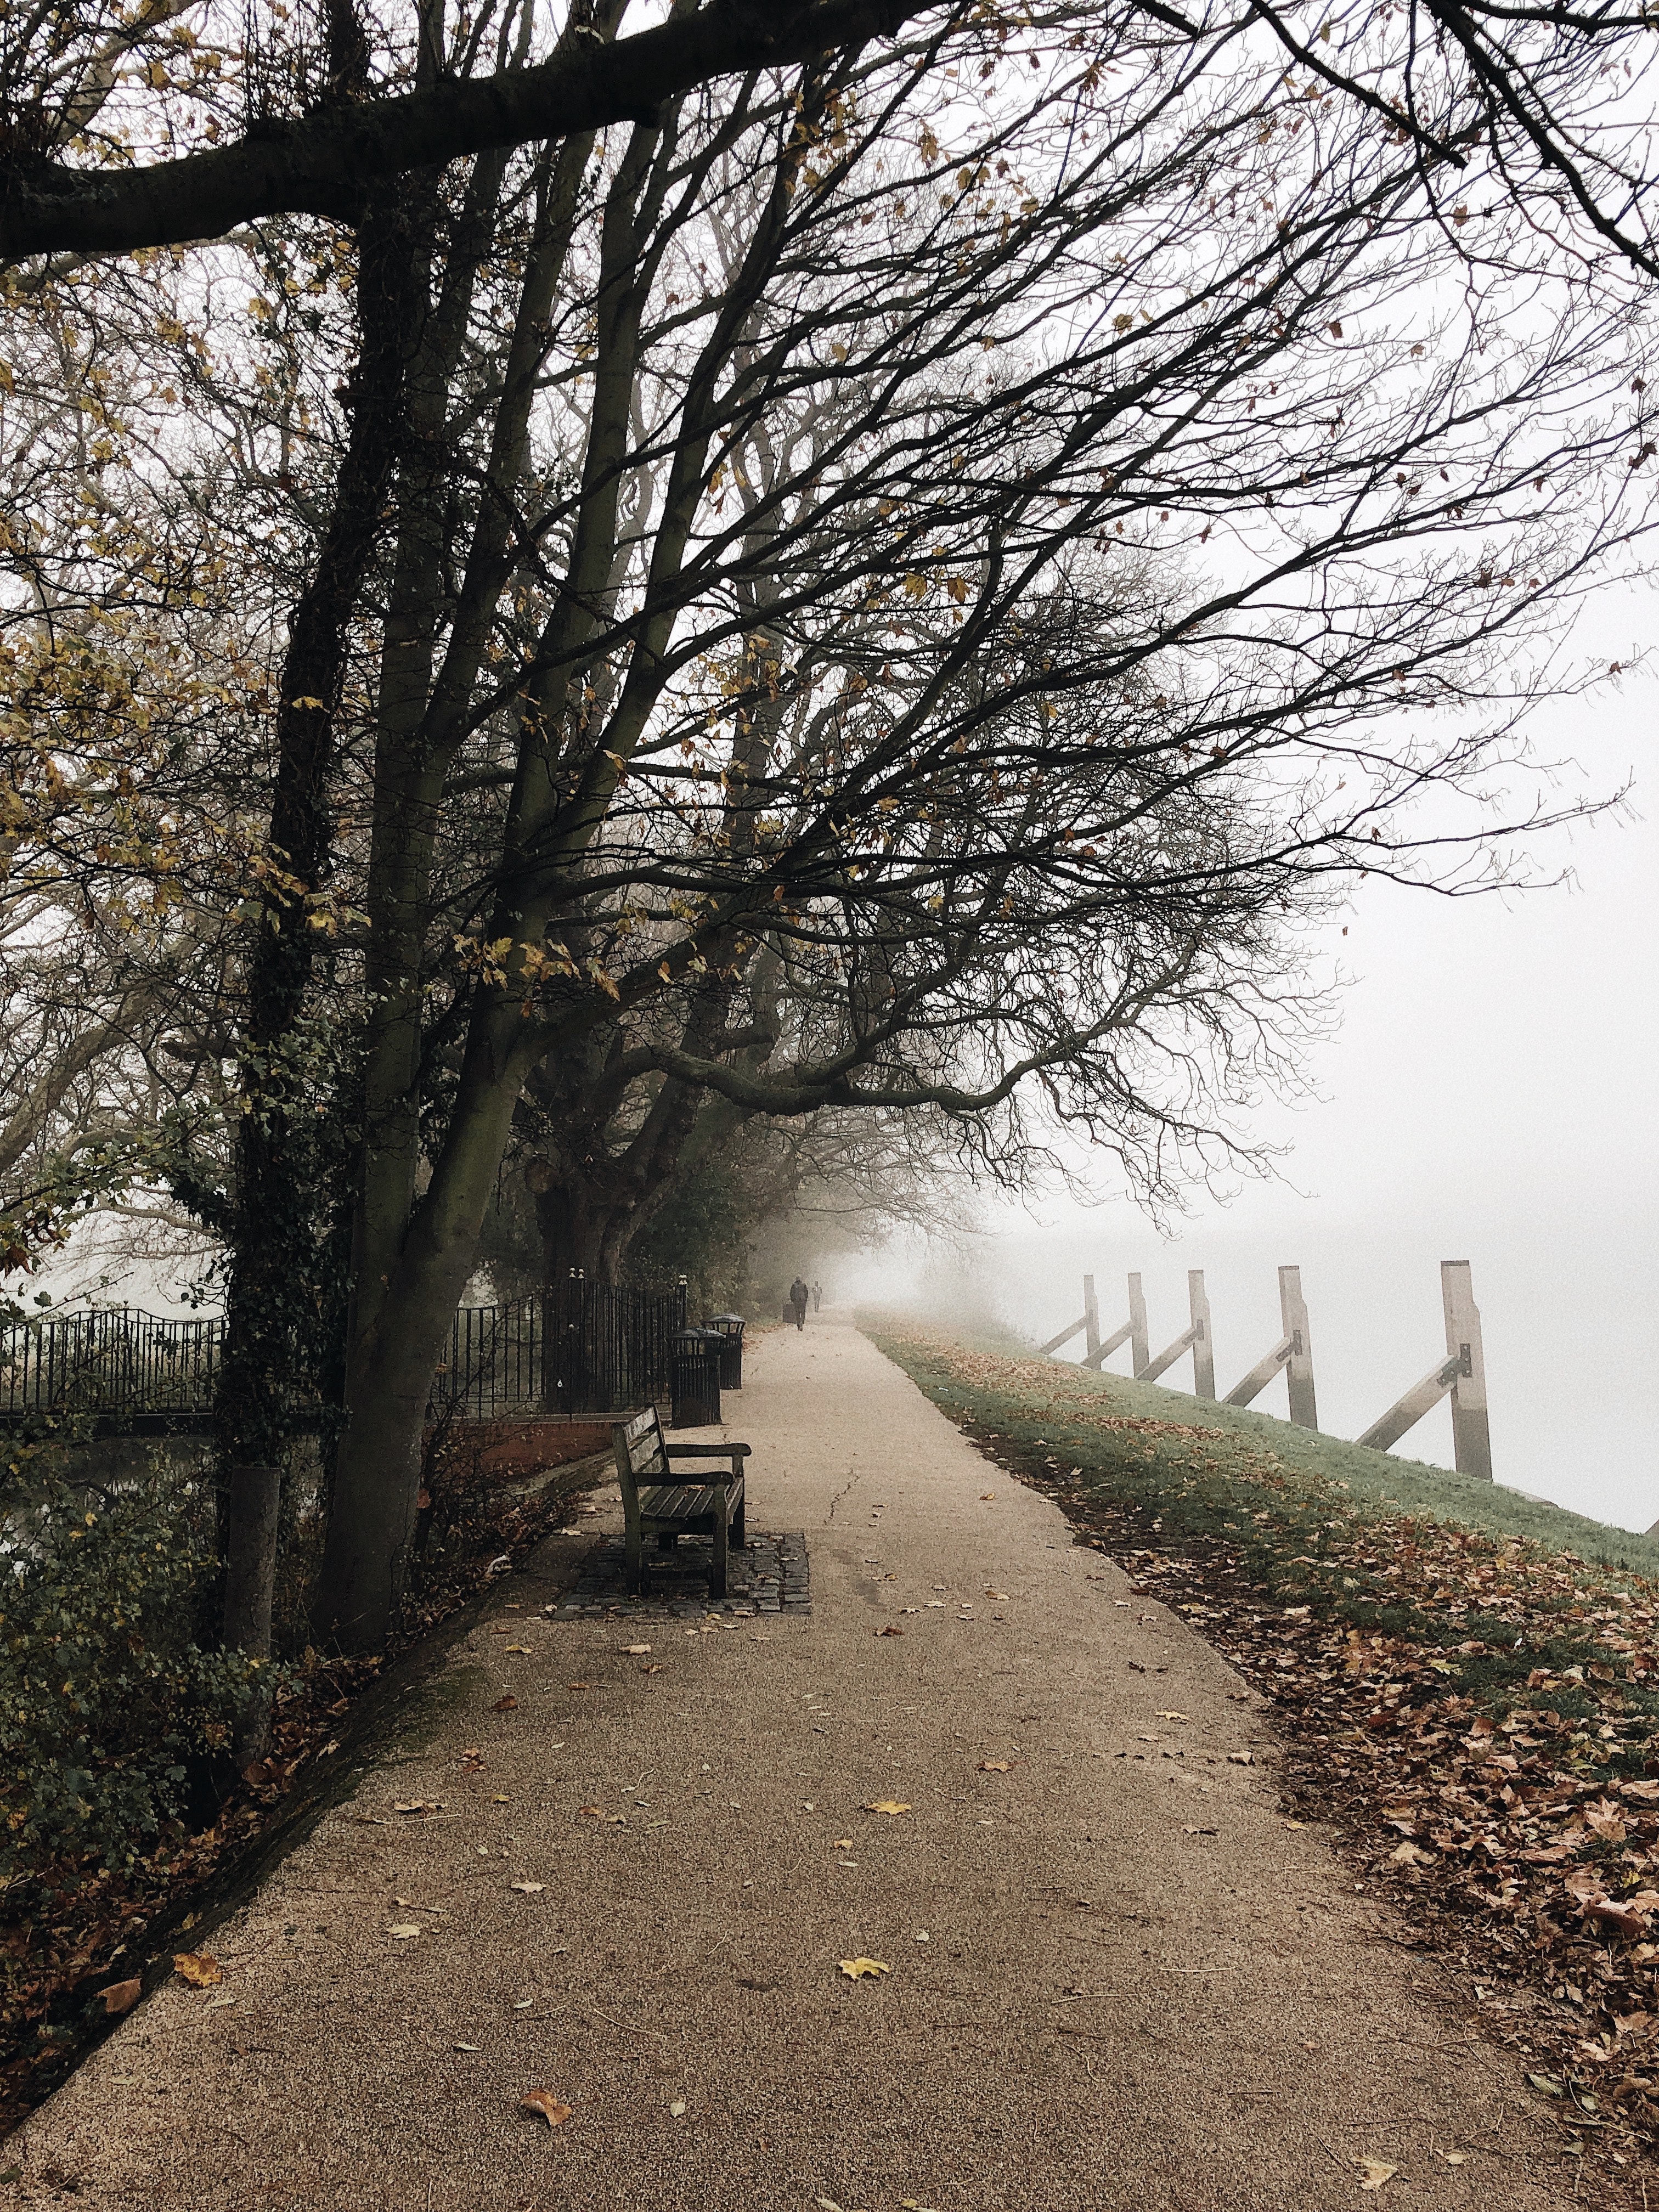
tree, nature, atmospheric phenomenon, natural landscape, branch, sky, woody plant, winter, morning, trail, lane, leaf, spring, path, plant, autumn, thoroughfare, fog, road, woodland, black and white, forest, atmosphere, sunlight, monochrome, mist, grass, rural area, landscape, road surface, photography, wood, deciduous, street, walkway, twig